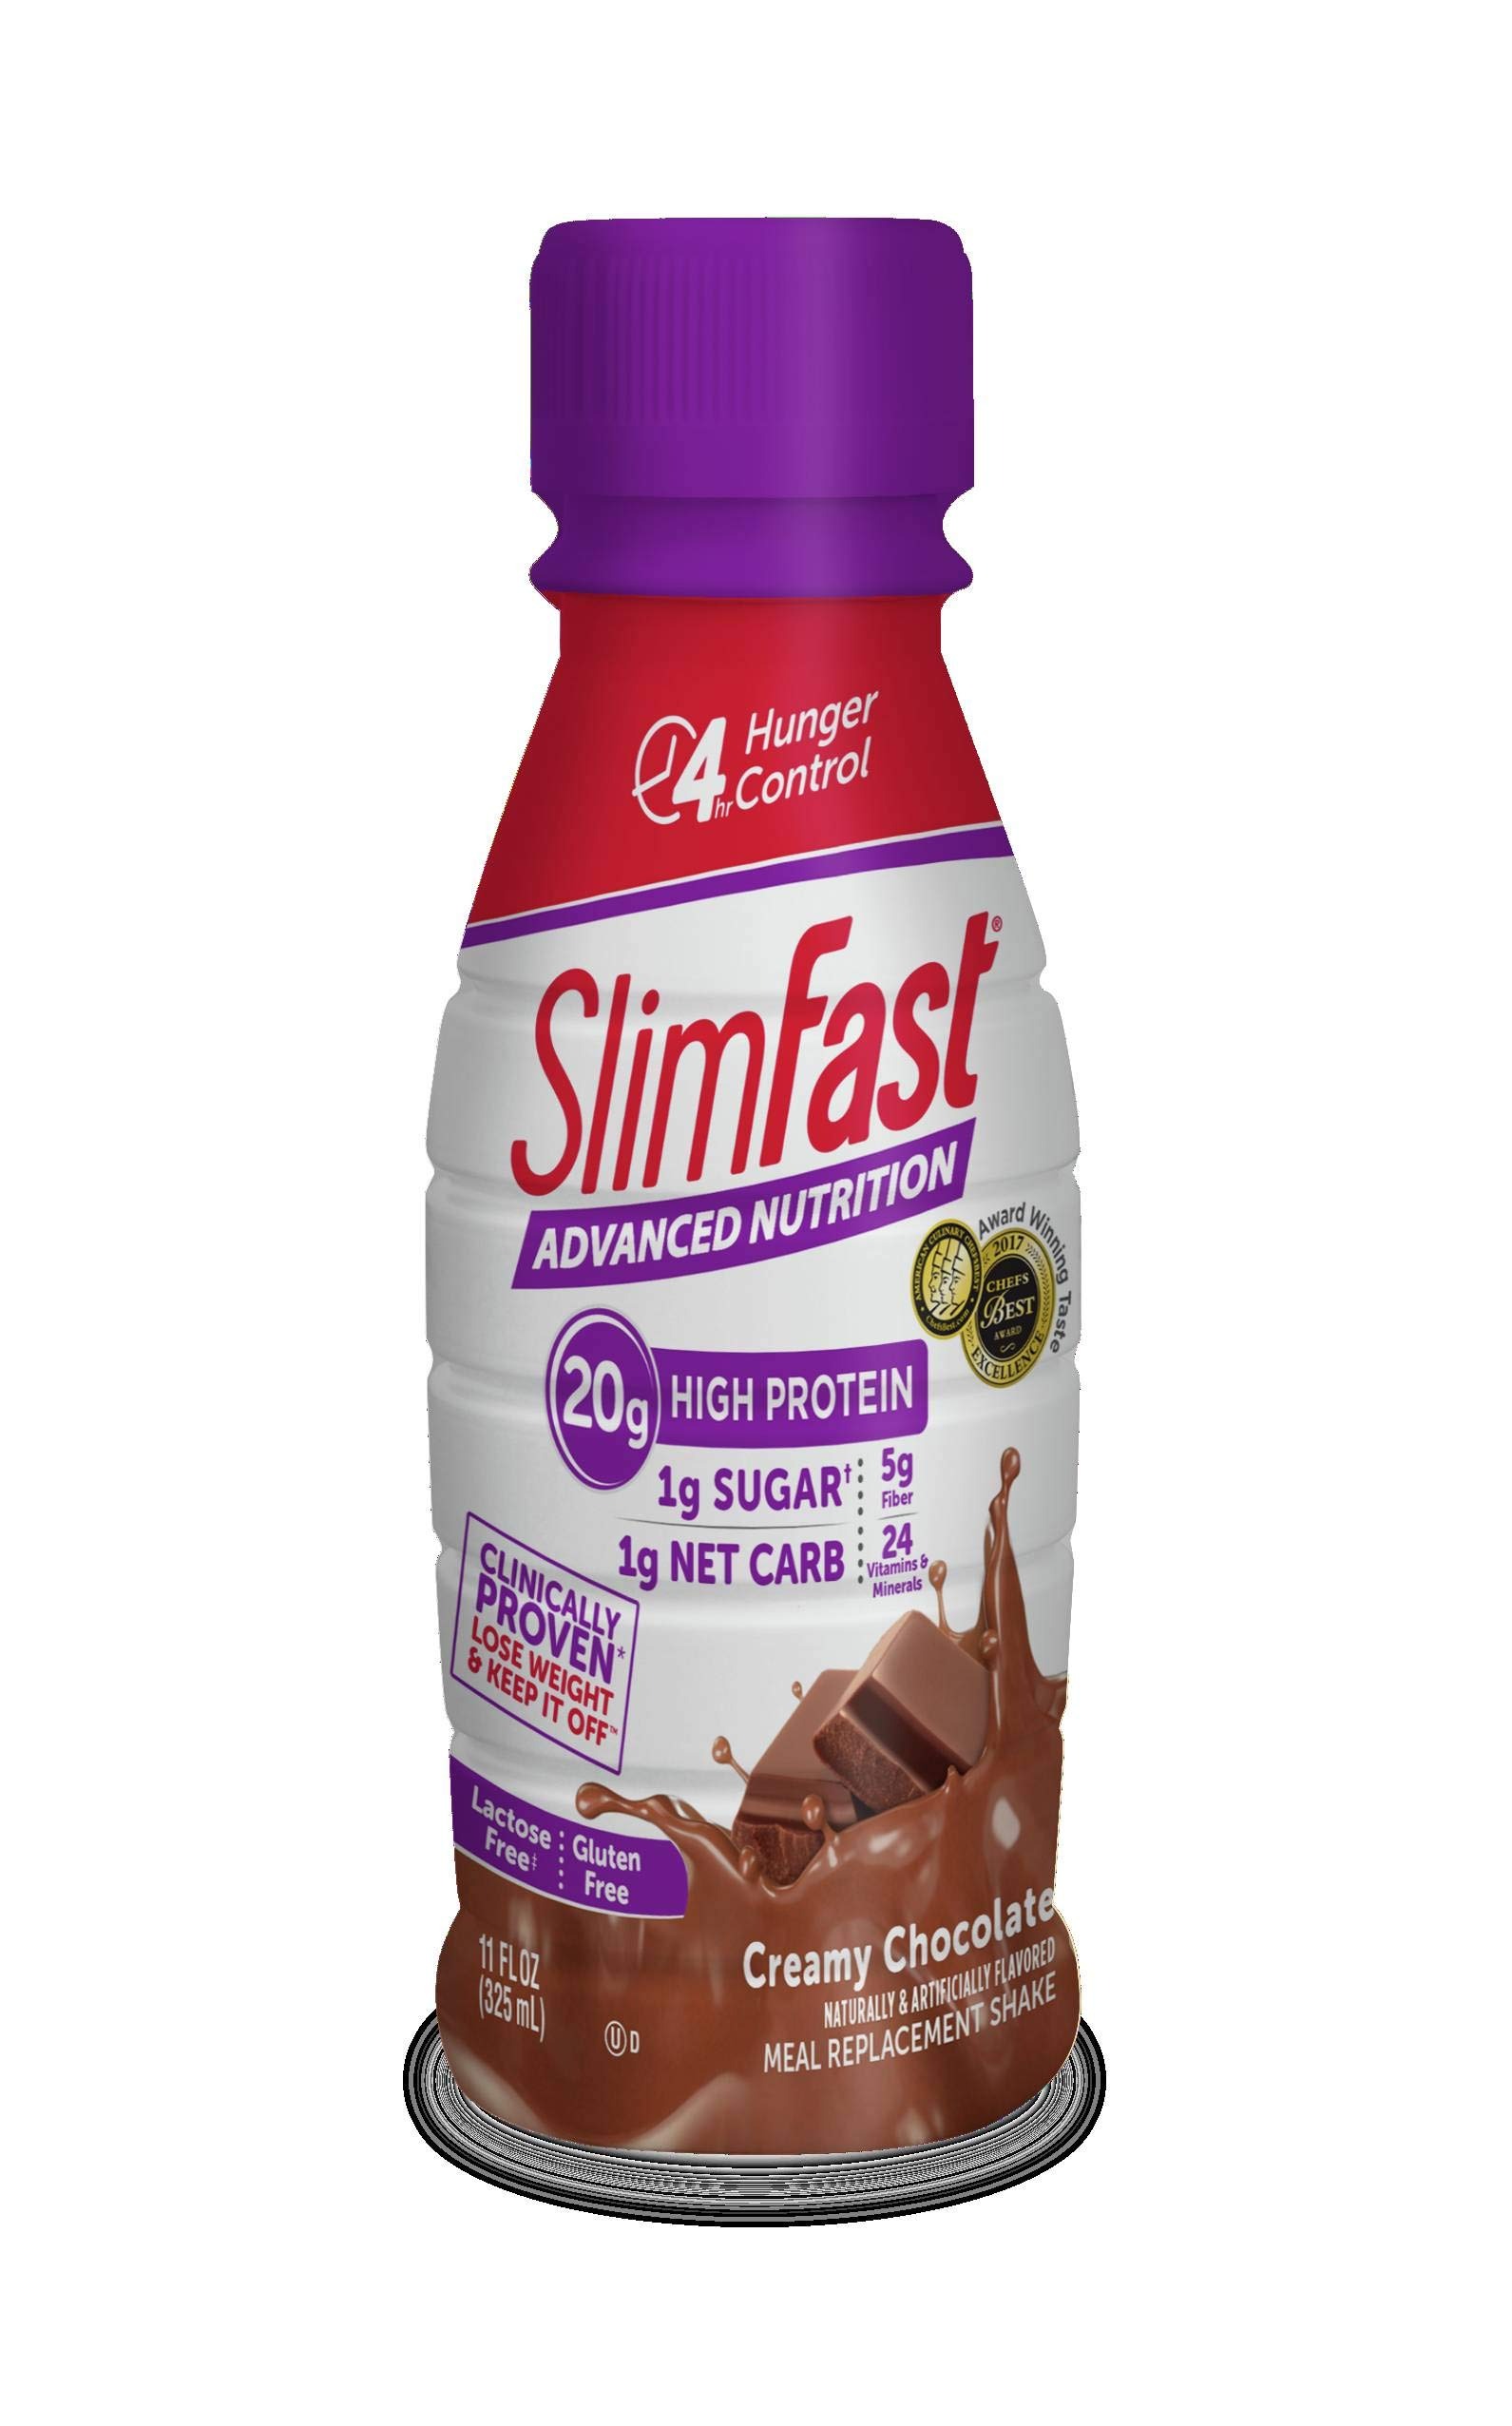
Item Name: Slimfast Advanced Ready To Drink Creamy Milk Chocolate, 11 Fluid Ounce -- 24 per case.
Product Description: Slimfast Advanced Ready To Drink Creamy Milk Chocolate, 11 Fluid Ounce -- 24 per case. 20g Protein, 1g Sugar, 5g Fiber, 24 Vitamins And Minerals With Antioxidants
Value: nan
Unit: None

Price: 76.14